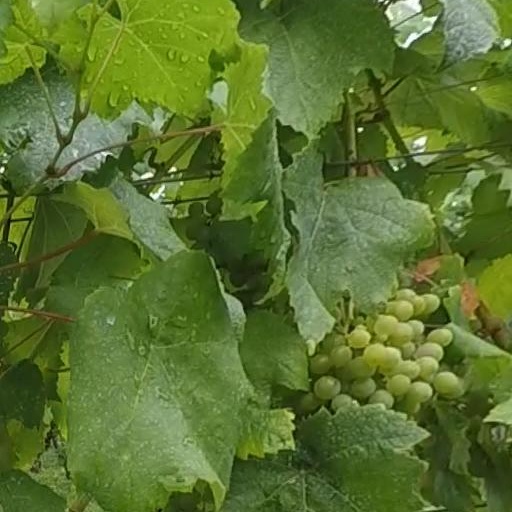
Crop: grape